Coll

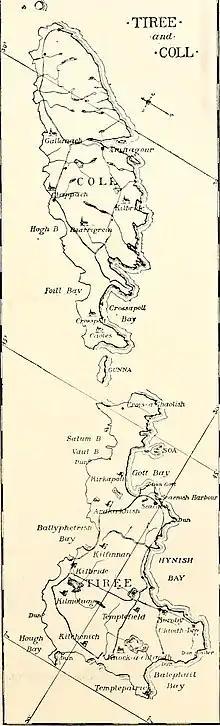
Map of Tiree (bottom, southwest) and Coll (top, northeast), 1899.

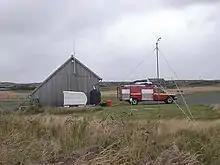
Coll airport

In the late 18th century there were about 1,000 people supported by agriculture and fishing. However, the collapse in the kelp market after the end of the Napoleonic Wars, followed by the Highland Potato Famine, caused a great deal of hardship on the island. By the mid 19th century, much of the population had chosen to leave, many of them moving to Australia, Canada, or South Africa in a process referred to as the Scottish diaspora. One source indicates that 23% of the island's population relocated. The process took place alongside the clearances where many were removed from their land. In Coll, overpopulation was cited as a factor.